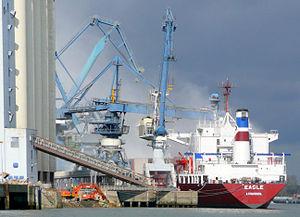
Cargo déchargeant du colza dans le port de Lorient (France)
Situation et détails sur les ports en France.
Le port de commerce de Kergroise est un port de commerce d’intérêt national situé à Lorient dans le quartier de Kergroise, sur la côte sud de la Bretagne, en France. Il est la propriété de la région Bretagne depuis 2007 et géré par la Chambre de commerce et d'industrie du Morbihan. Par le tonnage annuel traité, il s'agit du 14ᵉ port de commerce au niveau français, et il se situe à la 7ᵉ place dans le classement des ports d’intérêt national.